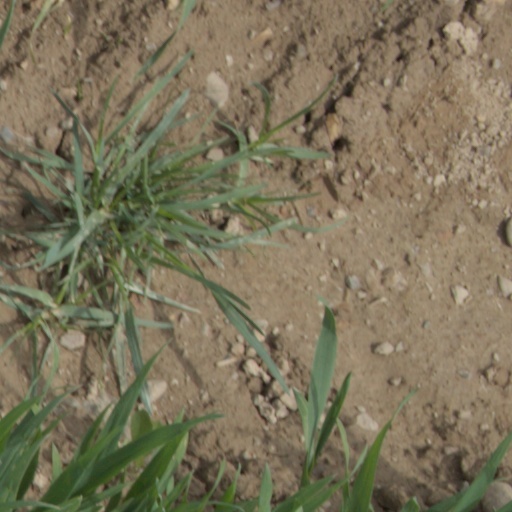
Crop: wheat